Planet of the Damned

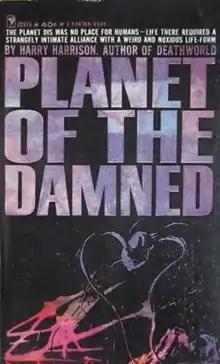
Cover of the first edition, published by Bantam Books.

Planet of the Damned is a 1962 science fiction novel by American writer Harry Harrison. It was serialised in 1961 under the title "Sense of Obligation" and published under that name in 1967. It was nominated for the Hugo Award.